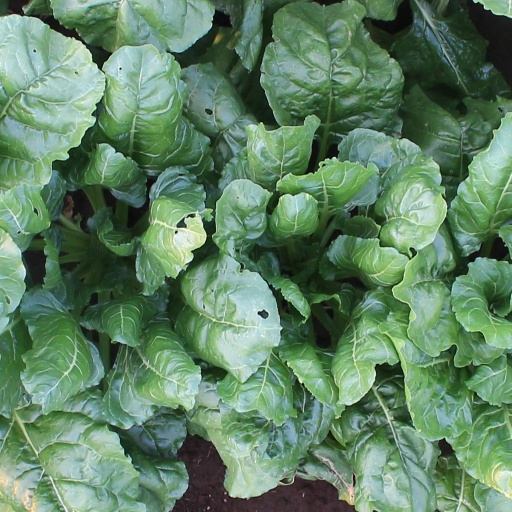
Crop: sugar beet